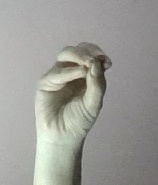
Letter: ha